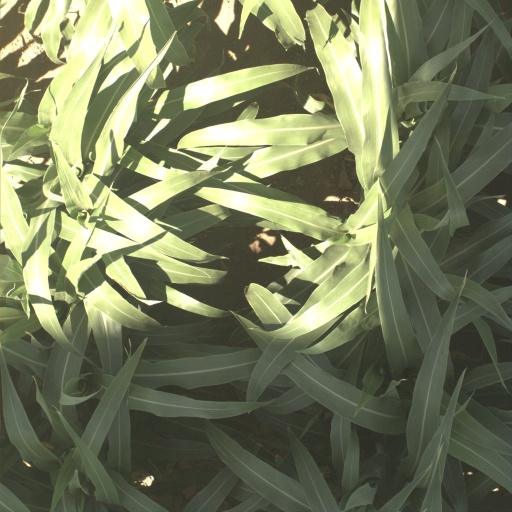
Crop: sorghum